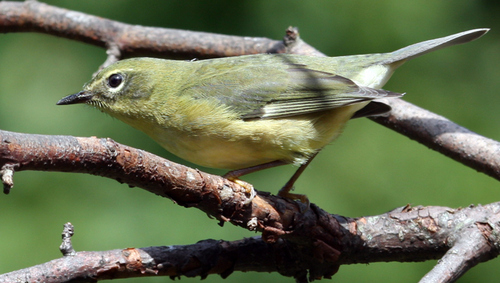
a small bird with a black short bill,olive green crown and yellow chesta small sized bird that has tones of yellow all over and a pointed billa beautiful small bird with greenish brown wings and tail and is yellow all over its ventral side.
this bird has a light green body, light yellow belly, a slender yellow eyebrow and a short, pointed bill.
the bird has a black eyering and a green back with green belly.
a small light green bird, with darker green primaries, and a pointy black bill.
this particular bird has a belly that is yellow and green
this bird is yellow in color, with a black beak.
this is a small green bird, with a sharp pointed bill.
this is a small bird, green in color, with yellow eyebrows.
Species: Philadelphia Vireo